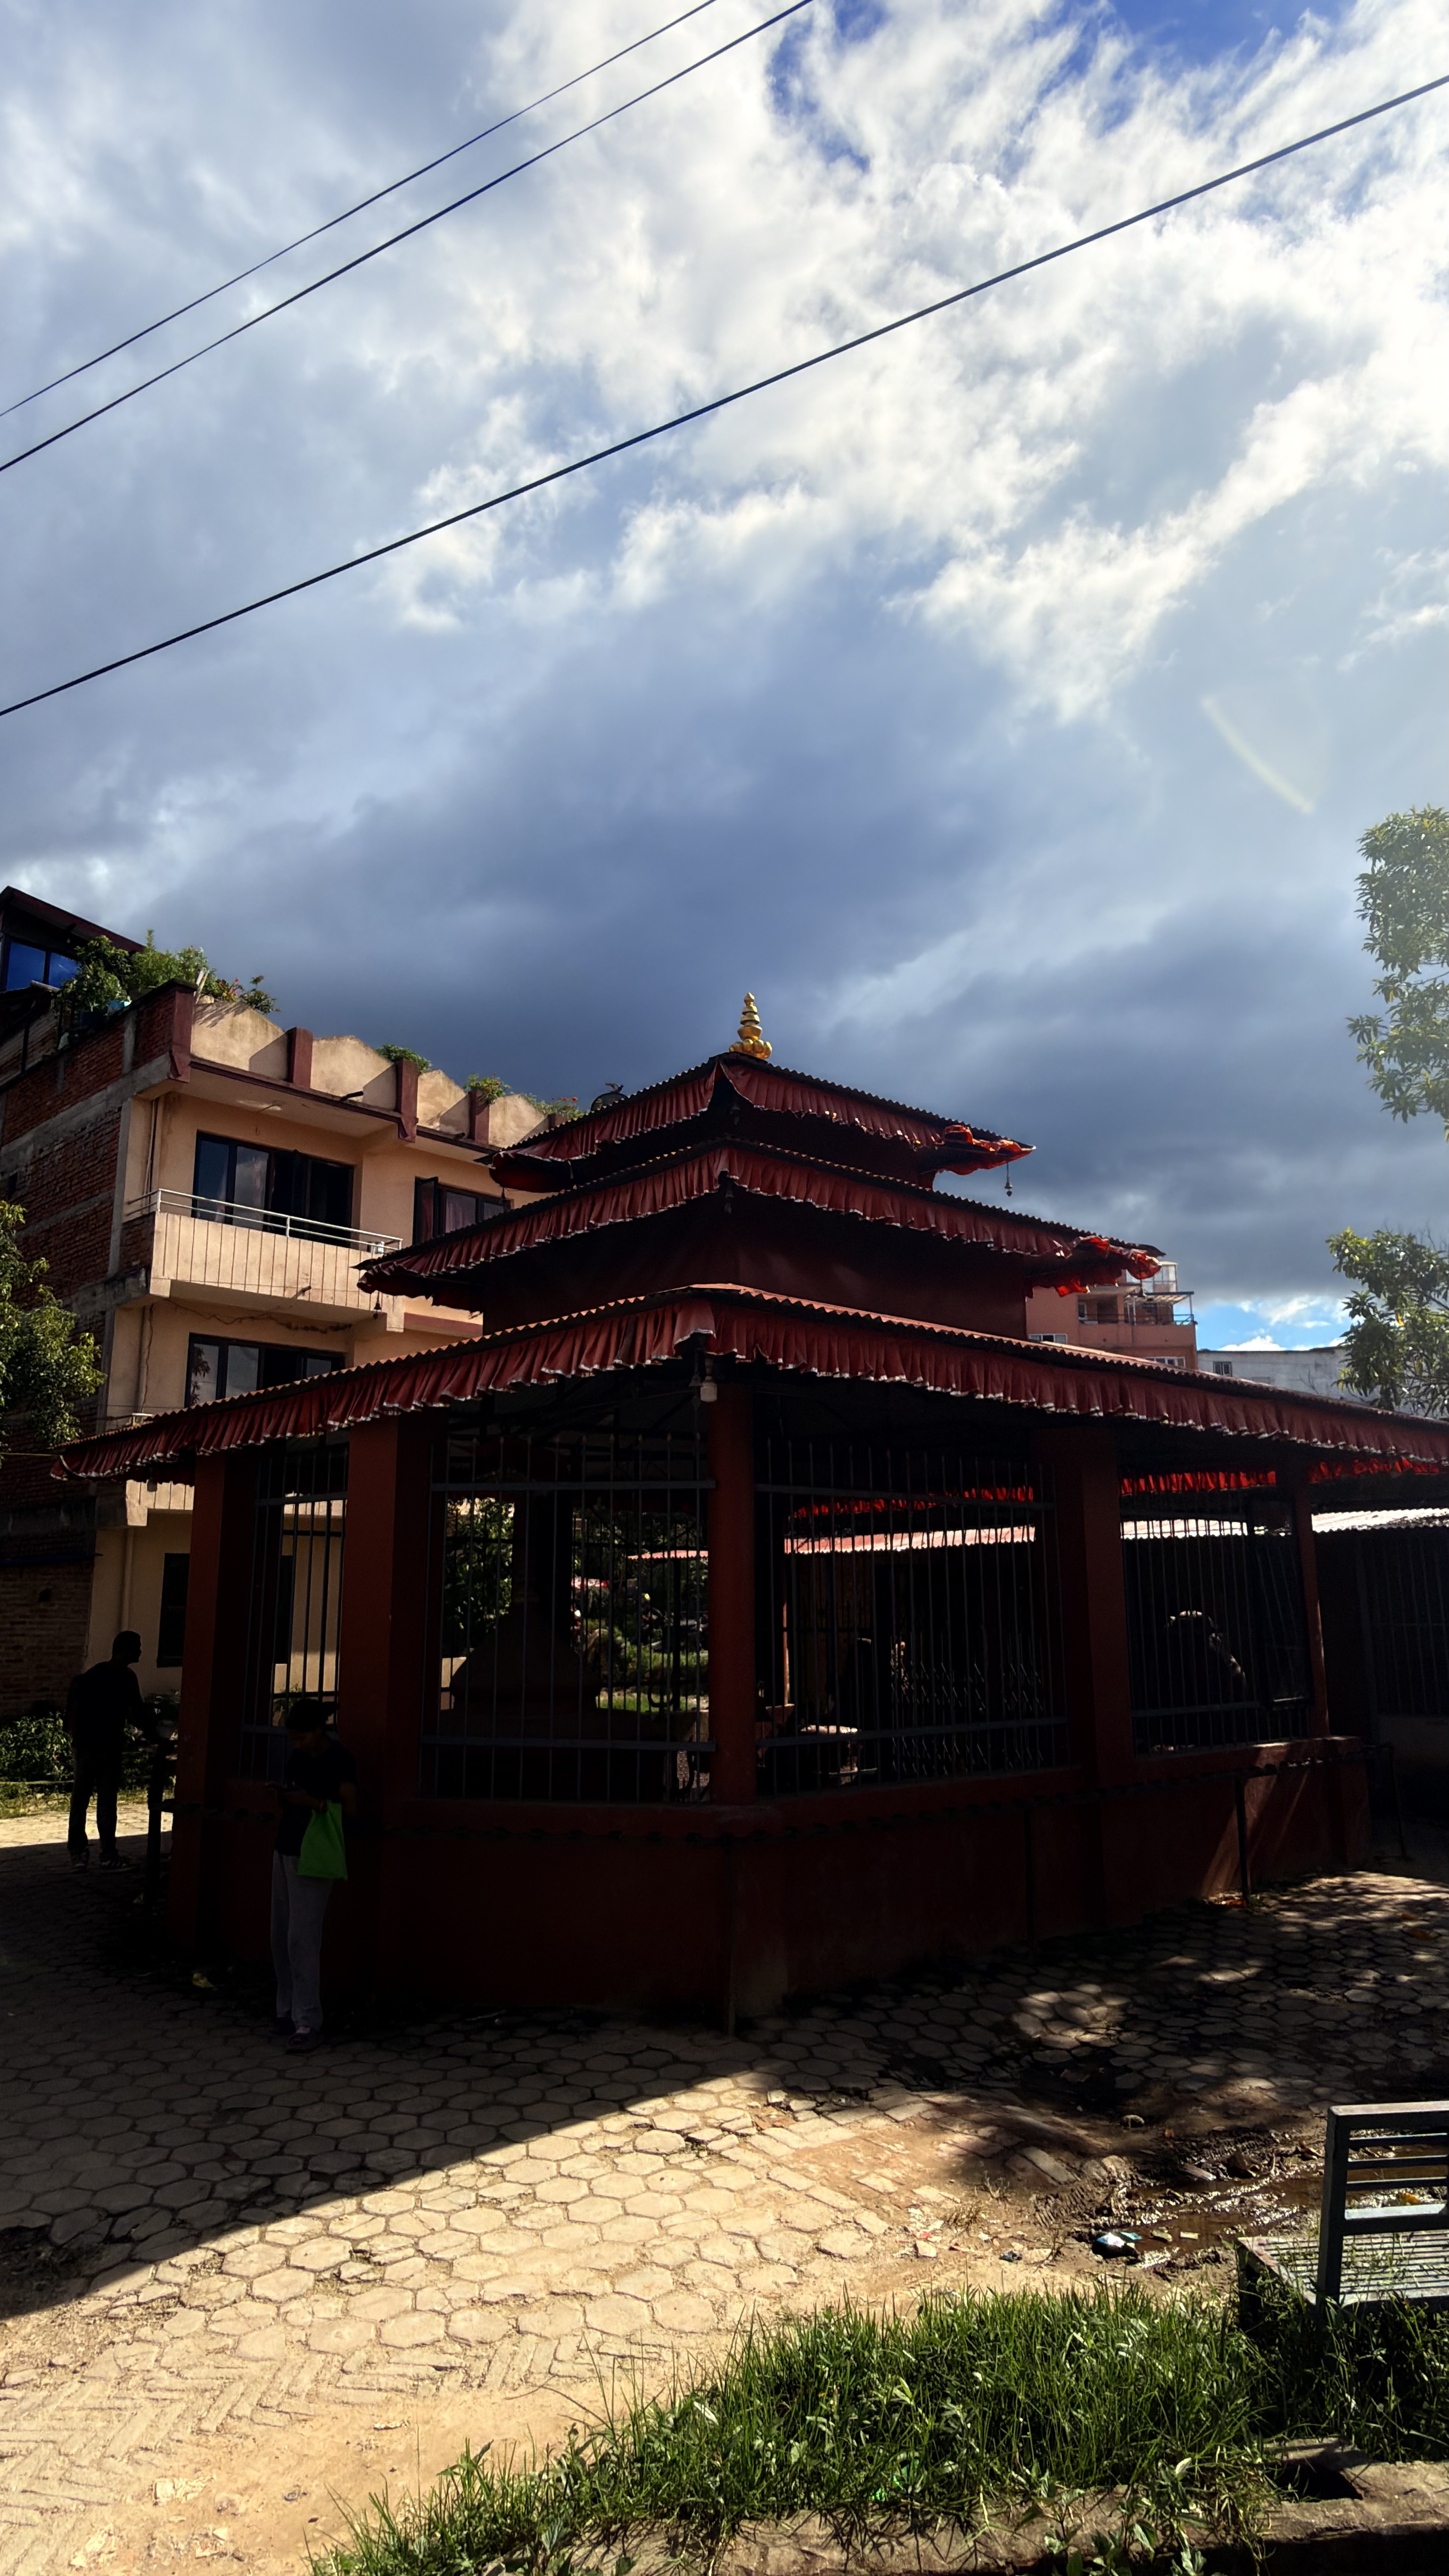
Heritage site: Bhagwati_Temple